Golden mole

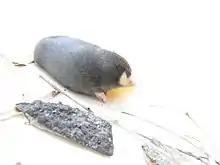
Cape golden mole ("Chrysochloris asiatica") adult, showing the digging claw, absence of external eye and a hint of the iridescence of the fur. The rhinarium is not obvious in this photograph.

Golden moles are small insectivorous burrowing mammals endemic to Sub-Saharan Africa. They comprise the family Chrysochloridae (the only family in the suborder Chrysochloridea) and as such they are taxonomically distinct from the true moles, family Talpidae, and other mole-like families, all of which, to various degrees, they resemble as a result of evolutionary convergence. There are 21 species. Some (e.g., "Chrysochloris asiatica", "Amblysomus hottentotus") are relatively common, whereas others (e.g., species of "Chrysospalax", "Cryptochloris", "Neamblysomus") are rare and endangered.